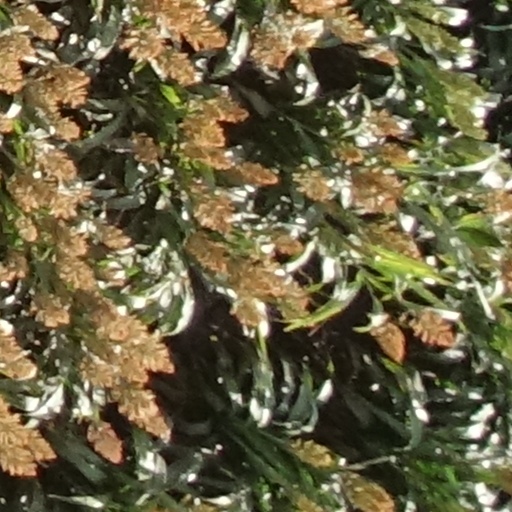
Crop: sorghum